Susan Sinnott

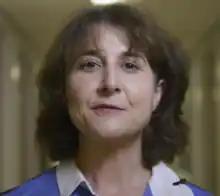
Susan Sinnott in 2015

Susan Buthaina Sinnott is professor and head of materials science and engineering at Pennsylvania State University. Sinnott is a fellow of the Materials Research Society (MRS), the American Association for the Advancement of Science (AAAS) and the American Physical Society (APS). She has served as editor-in-chief of the journal "Computational Materials Science" since 2014.